Narayan Meghaji Lokhande

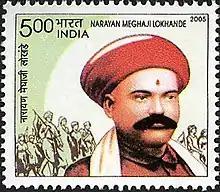
Lokhande on a 2005 stamp of Maharashtra

Narayan Meghaji Lokhande (c. 1848–1897) was the father of trade union movement in India. He is remembered not only for ameliorating the working conditions of textile 18th century but also for his courageous initiatives on caste and communal issues. Apart from this he was also awarded the title of Rao Bahadur in 1895 for his work during riots between Hindus and Muslims. "Justice of peace" was awarded with great respect to him by the then British Indian Government. The Government of India issued a postage stamp with his photograph in 2005.